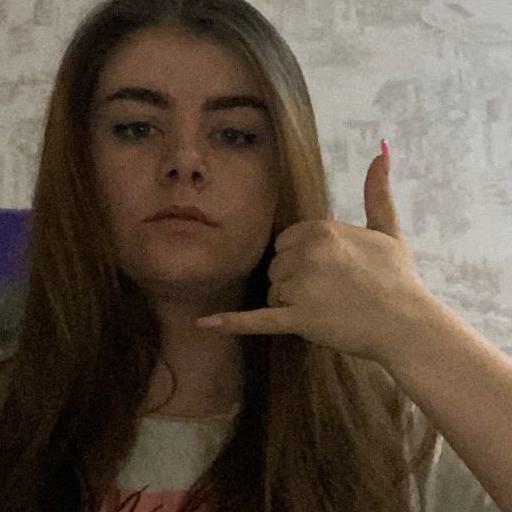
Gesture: call